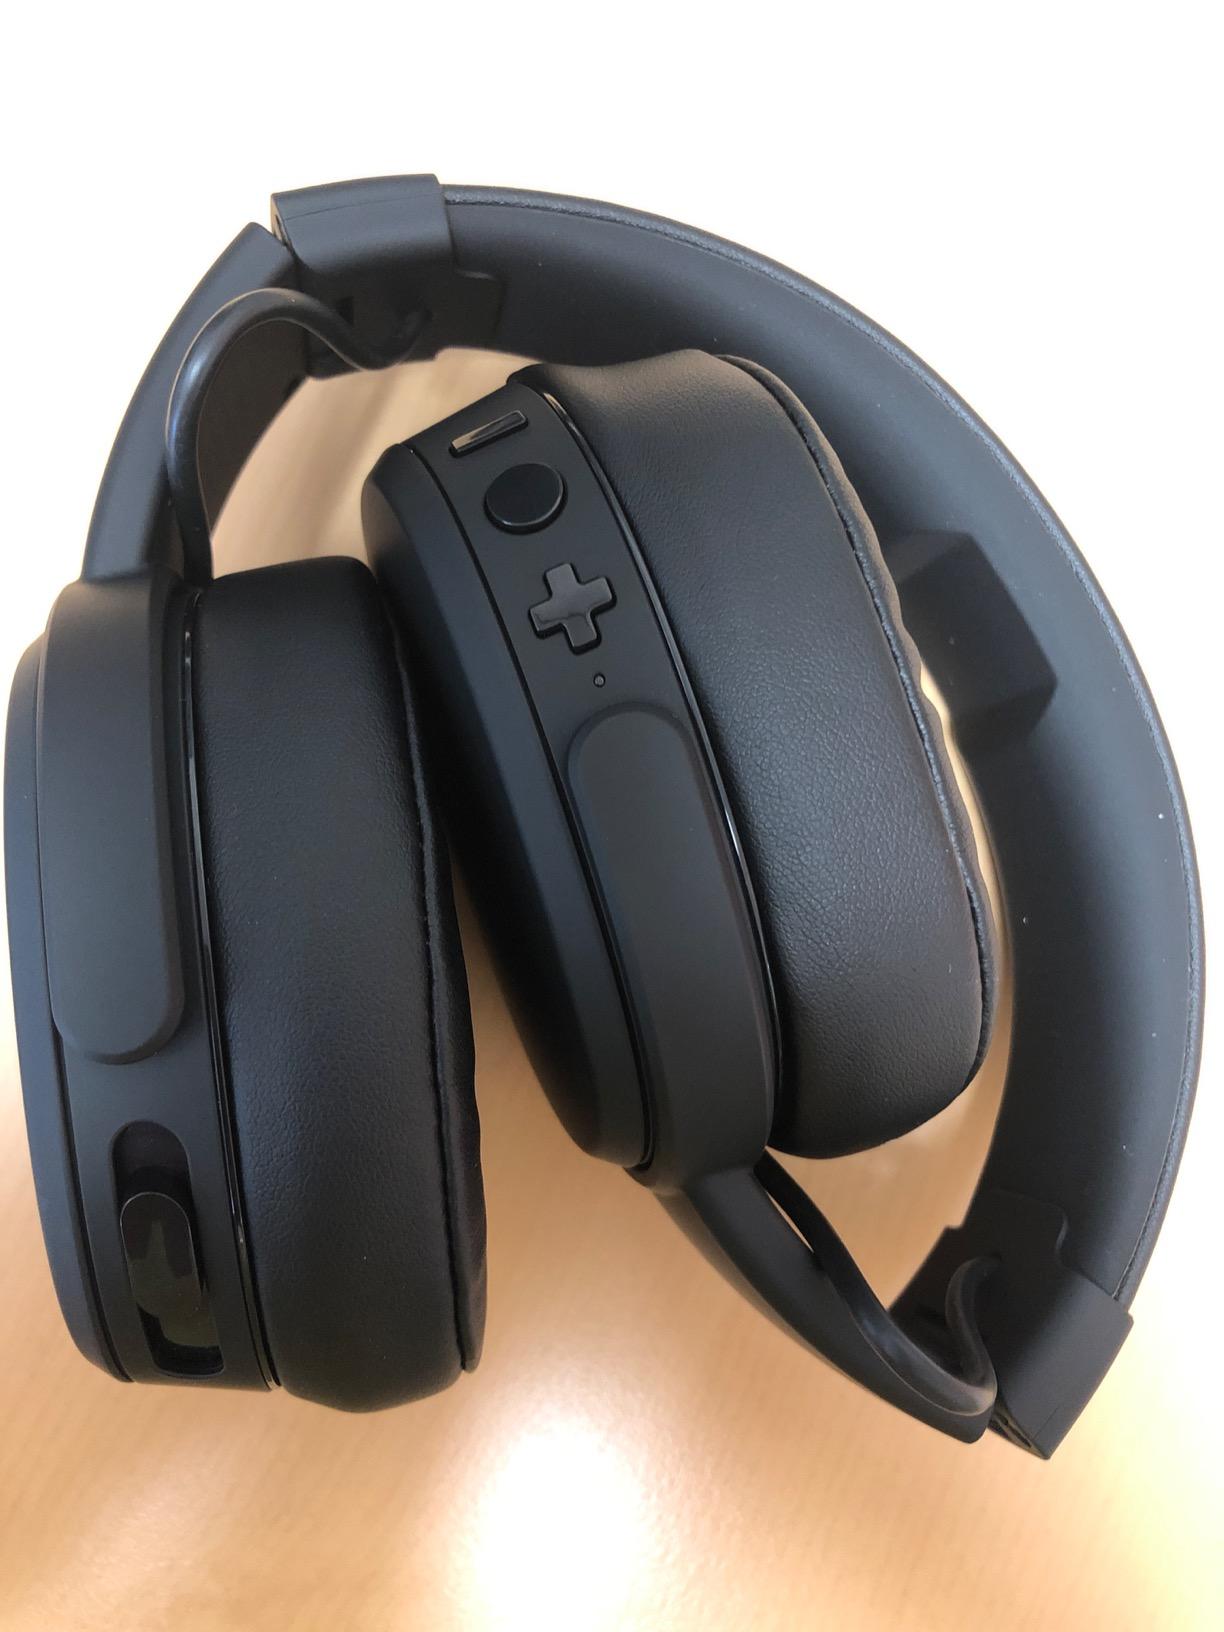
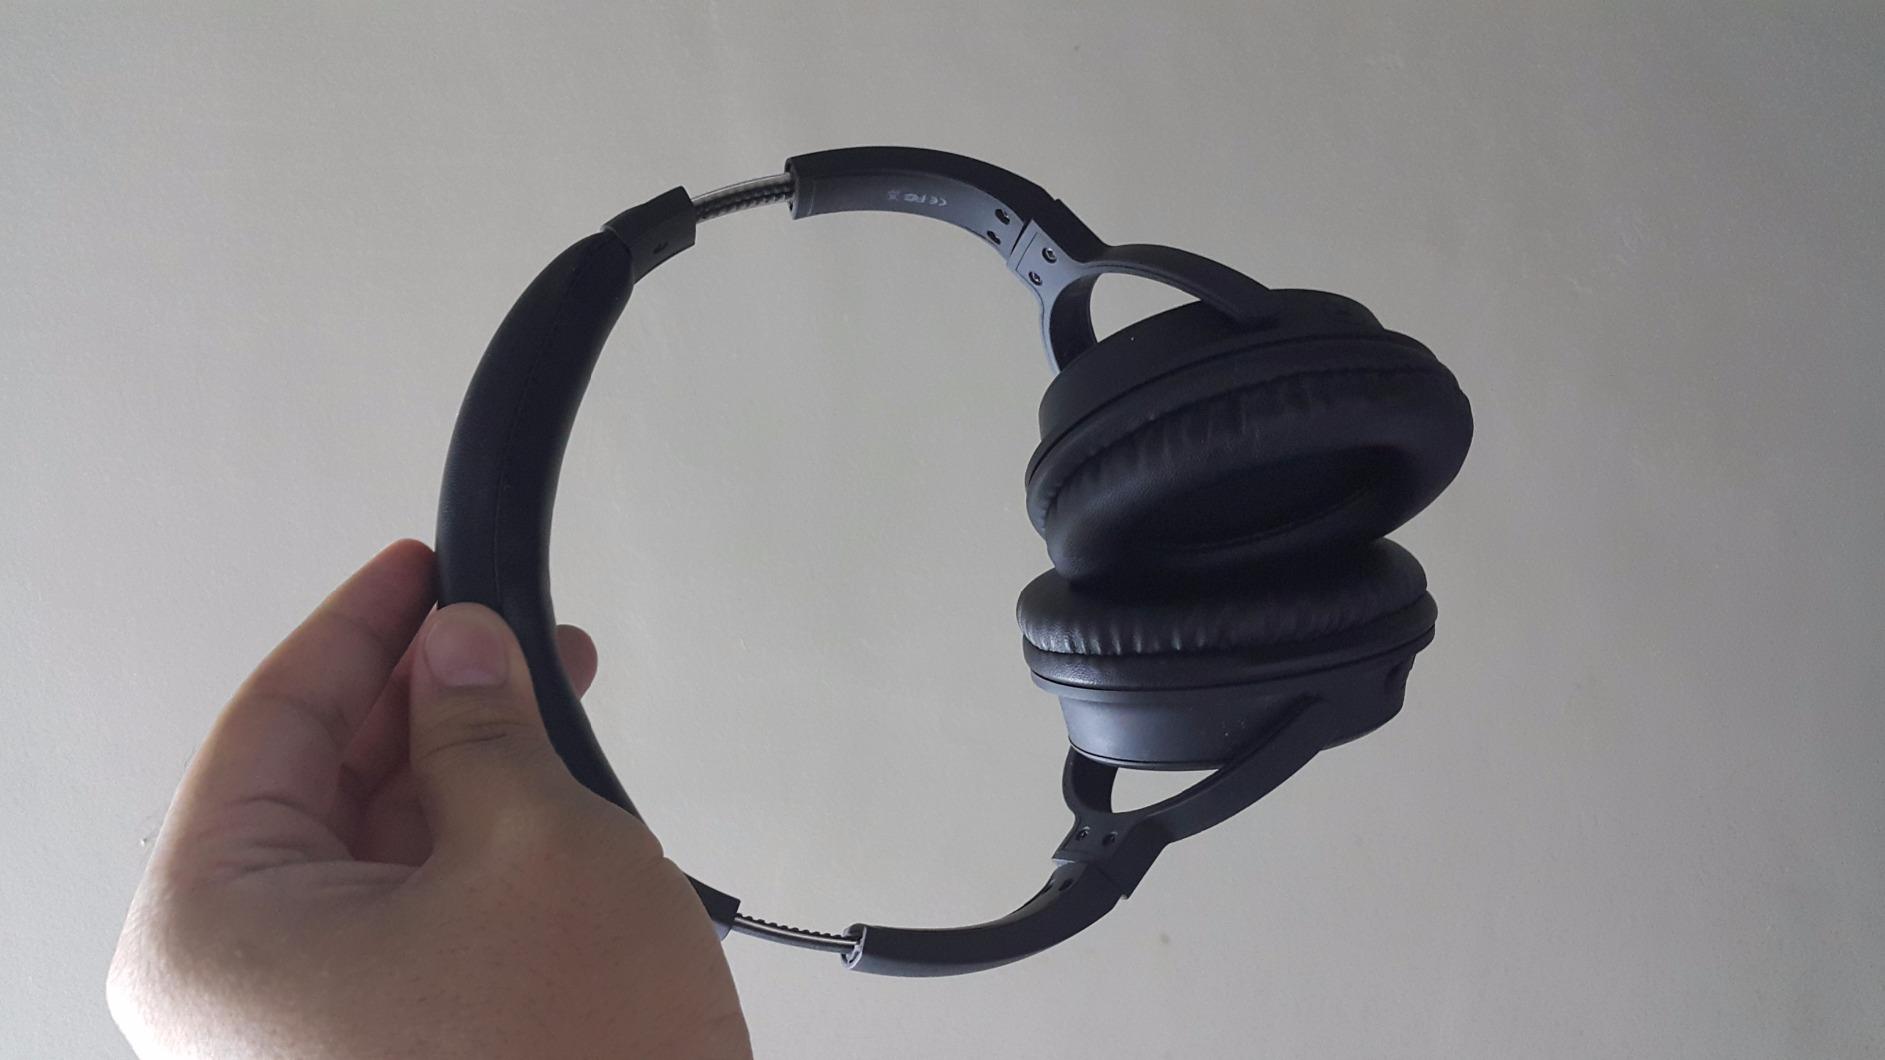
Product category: headphones
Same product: no